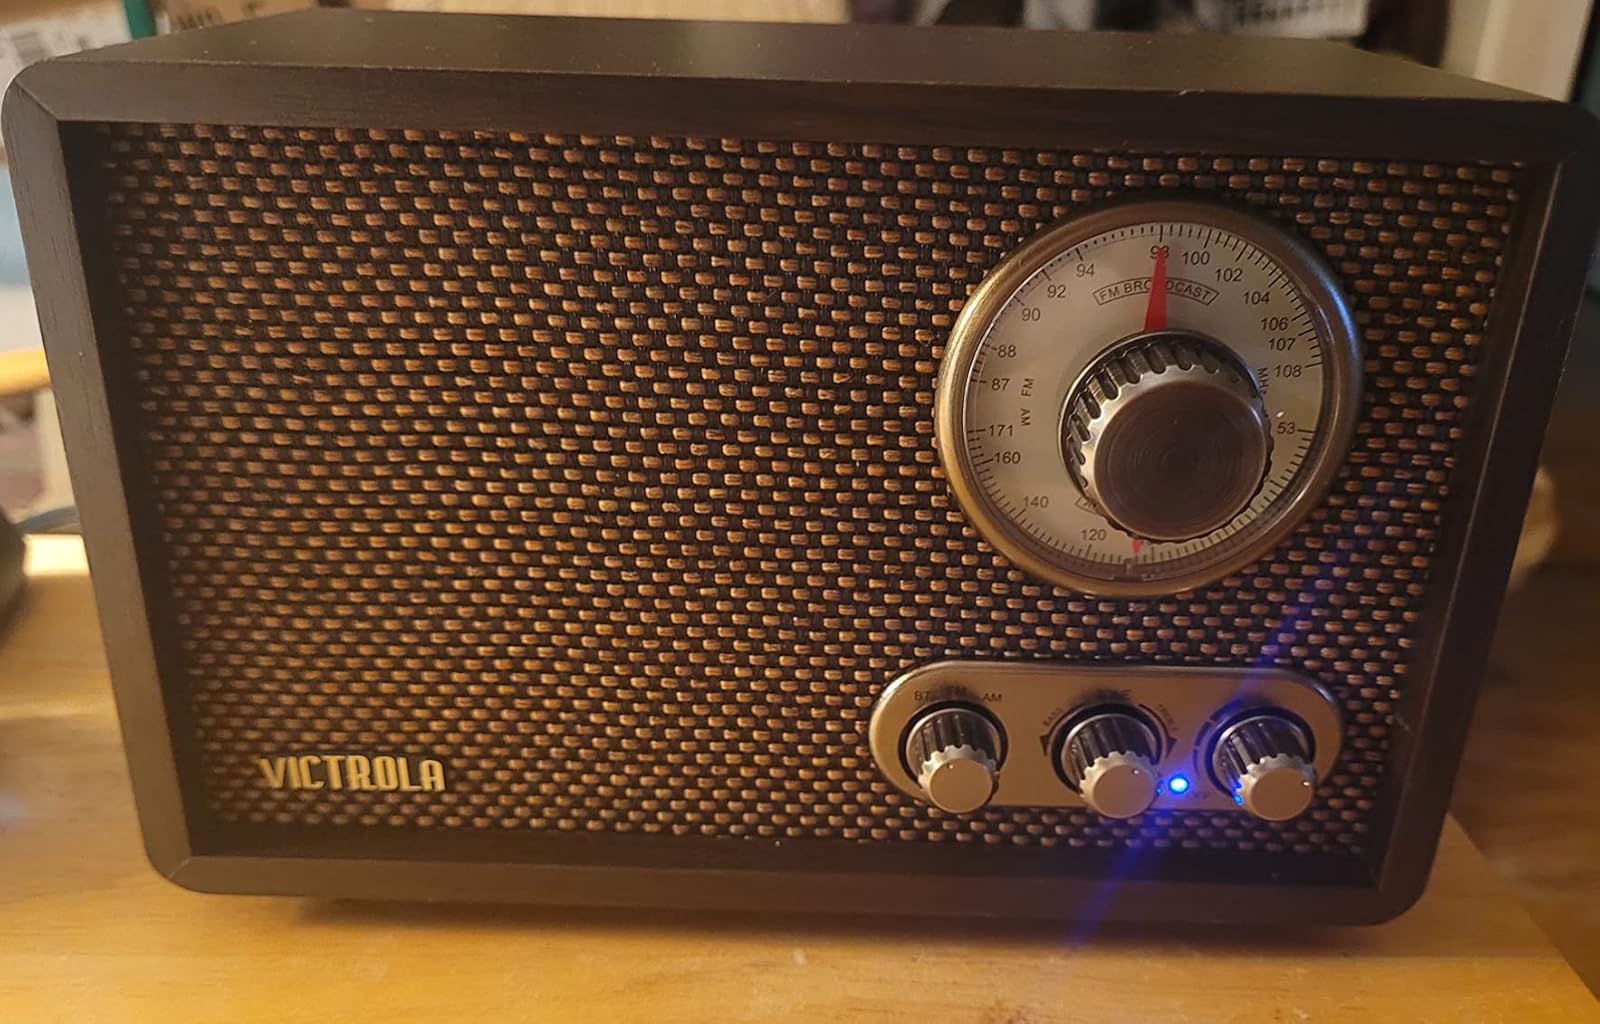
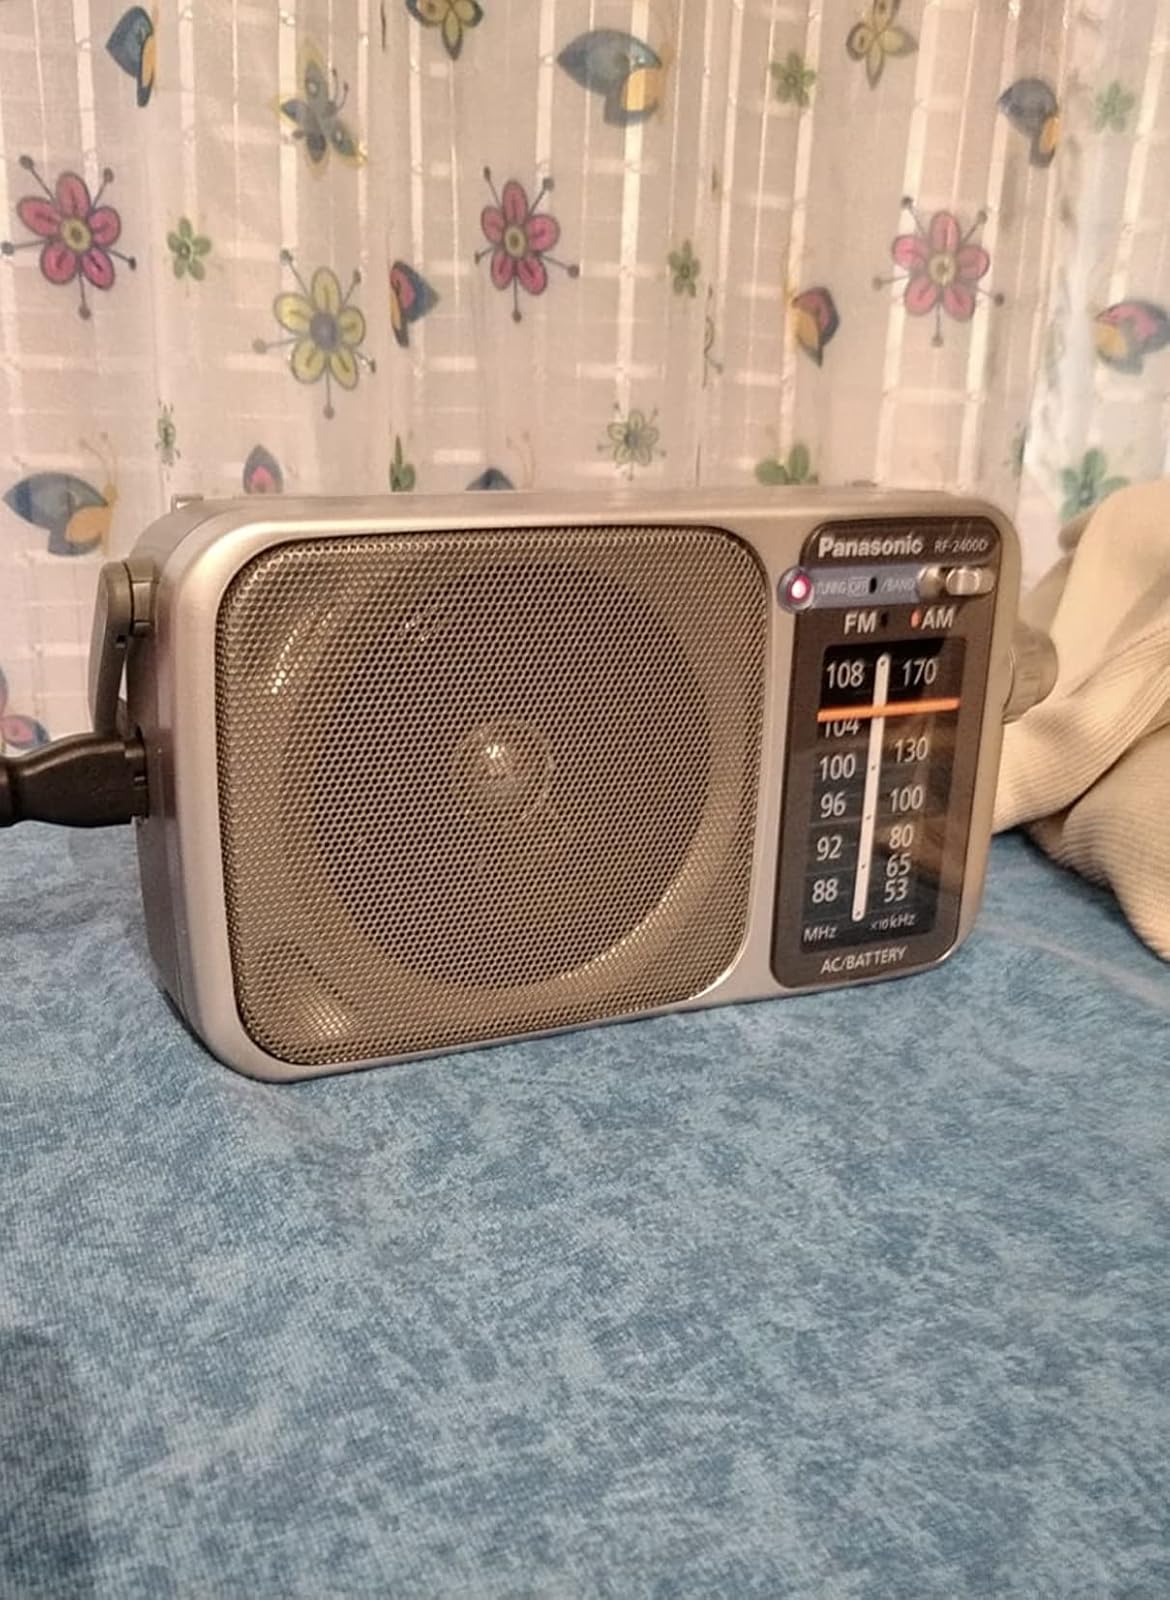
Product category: radio
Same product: no